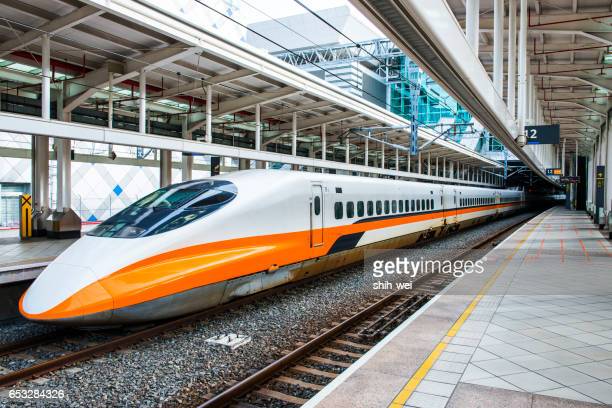
Vehicle type: Trains